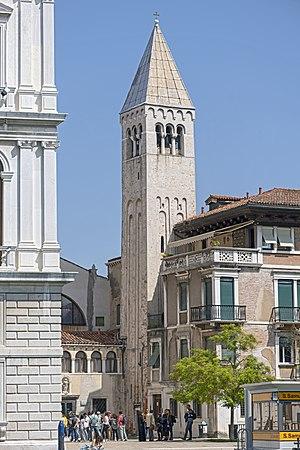
San Samuele est une église catholique de Venise, en Italie.